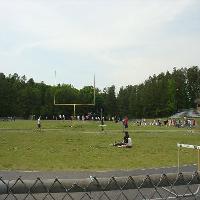
Weather: cloudy or overcast